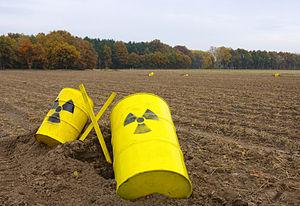
The Simpsons: Hit and Run est un jeu vidéo de course et d'action-aventure basé sur la série d'animation américaine Les Simpson. Le jeu est développé par Radical Entertainment, distribué par Fox Interactive et édité par Vivendi Games en Amérique du Nord et par Sierra Entertainment dans le reste du monde. Il sort en 2003 sur GameCube, PlayStation 2, Xbox et Microsoft Windows. L'histoire et les dialogues du jeu sont développés par des scénaristes des Simpson, et les voix des personnages sont celles de la distribution habituelle de la série.